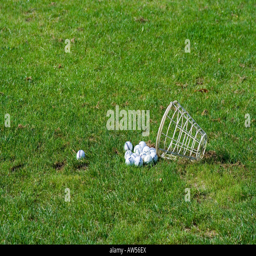
bunch of golf balls on a grass